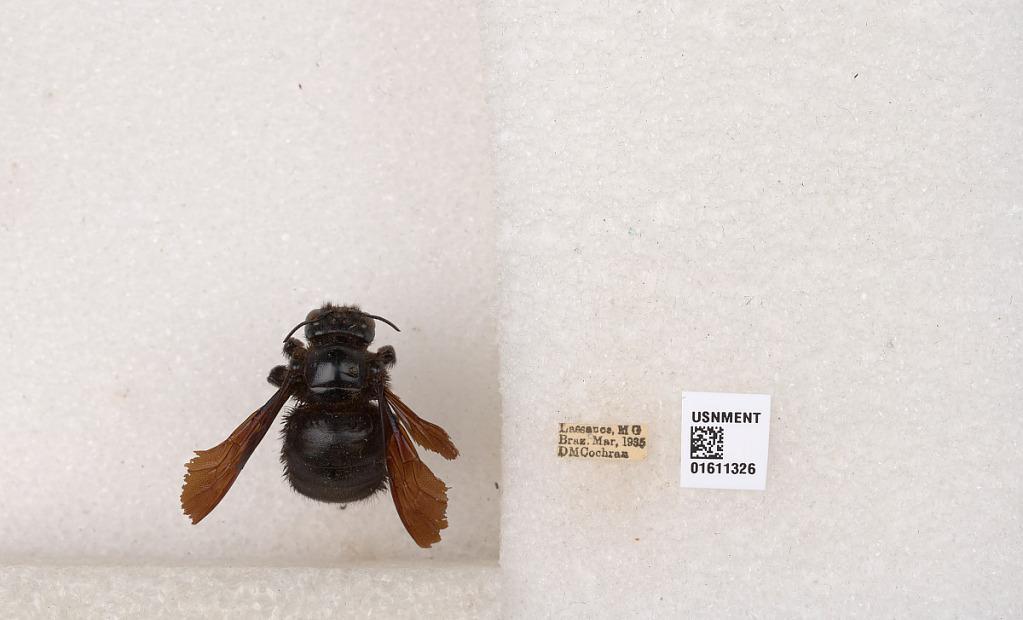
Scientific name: Xylocopa (Neoxylocopa) sp.
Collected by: J. Inda
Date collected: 1935-3-1
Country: Brazil
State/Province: Minas Gerais
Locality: Lassance